Exxon Valdez oil spill

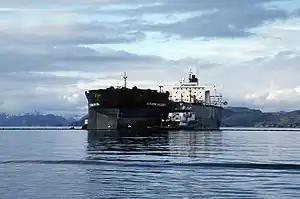
The "Exxon Valdez" a few hours after it was grounded.

"Exxon Valdez" was carrying of oil, of which approximately were spilled into the Prince William Sound.